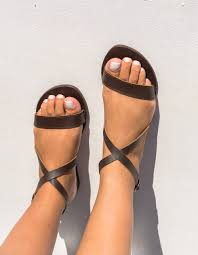
Label: Ballet Flat